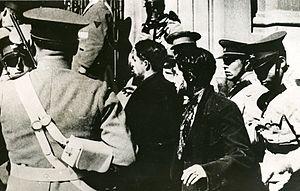
Santiago. Voici deux nazis capturés par la police fédérale lors du mouvement du révolte qui se produit dernièrement au Chili. Ces deux prisonniers seront tués dans quelques minutes, car ils furent pris entre les feux des nazis et de la police lors de l'assaut du siège nazi.